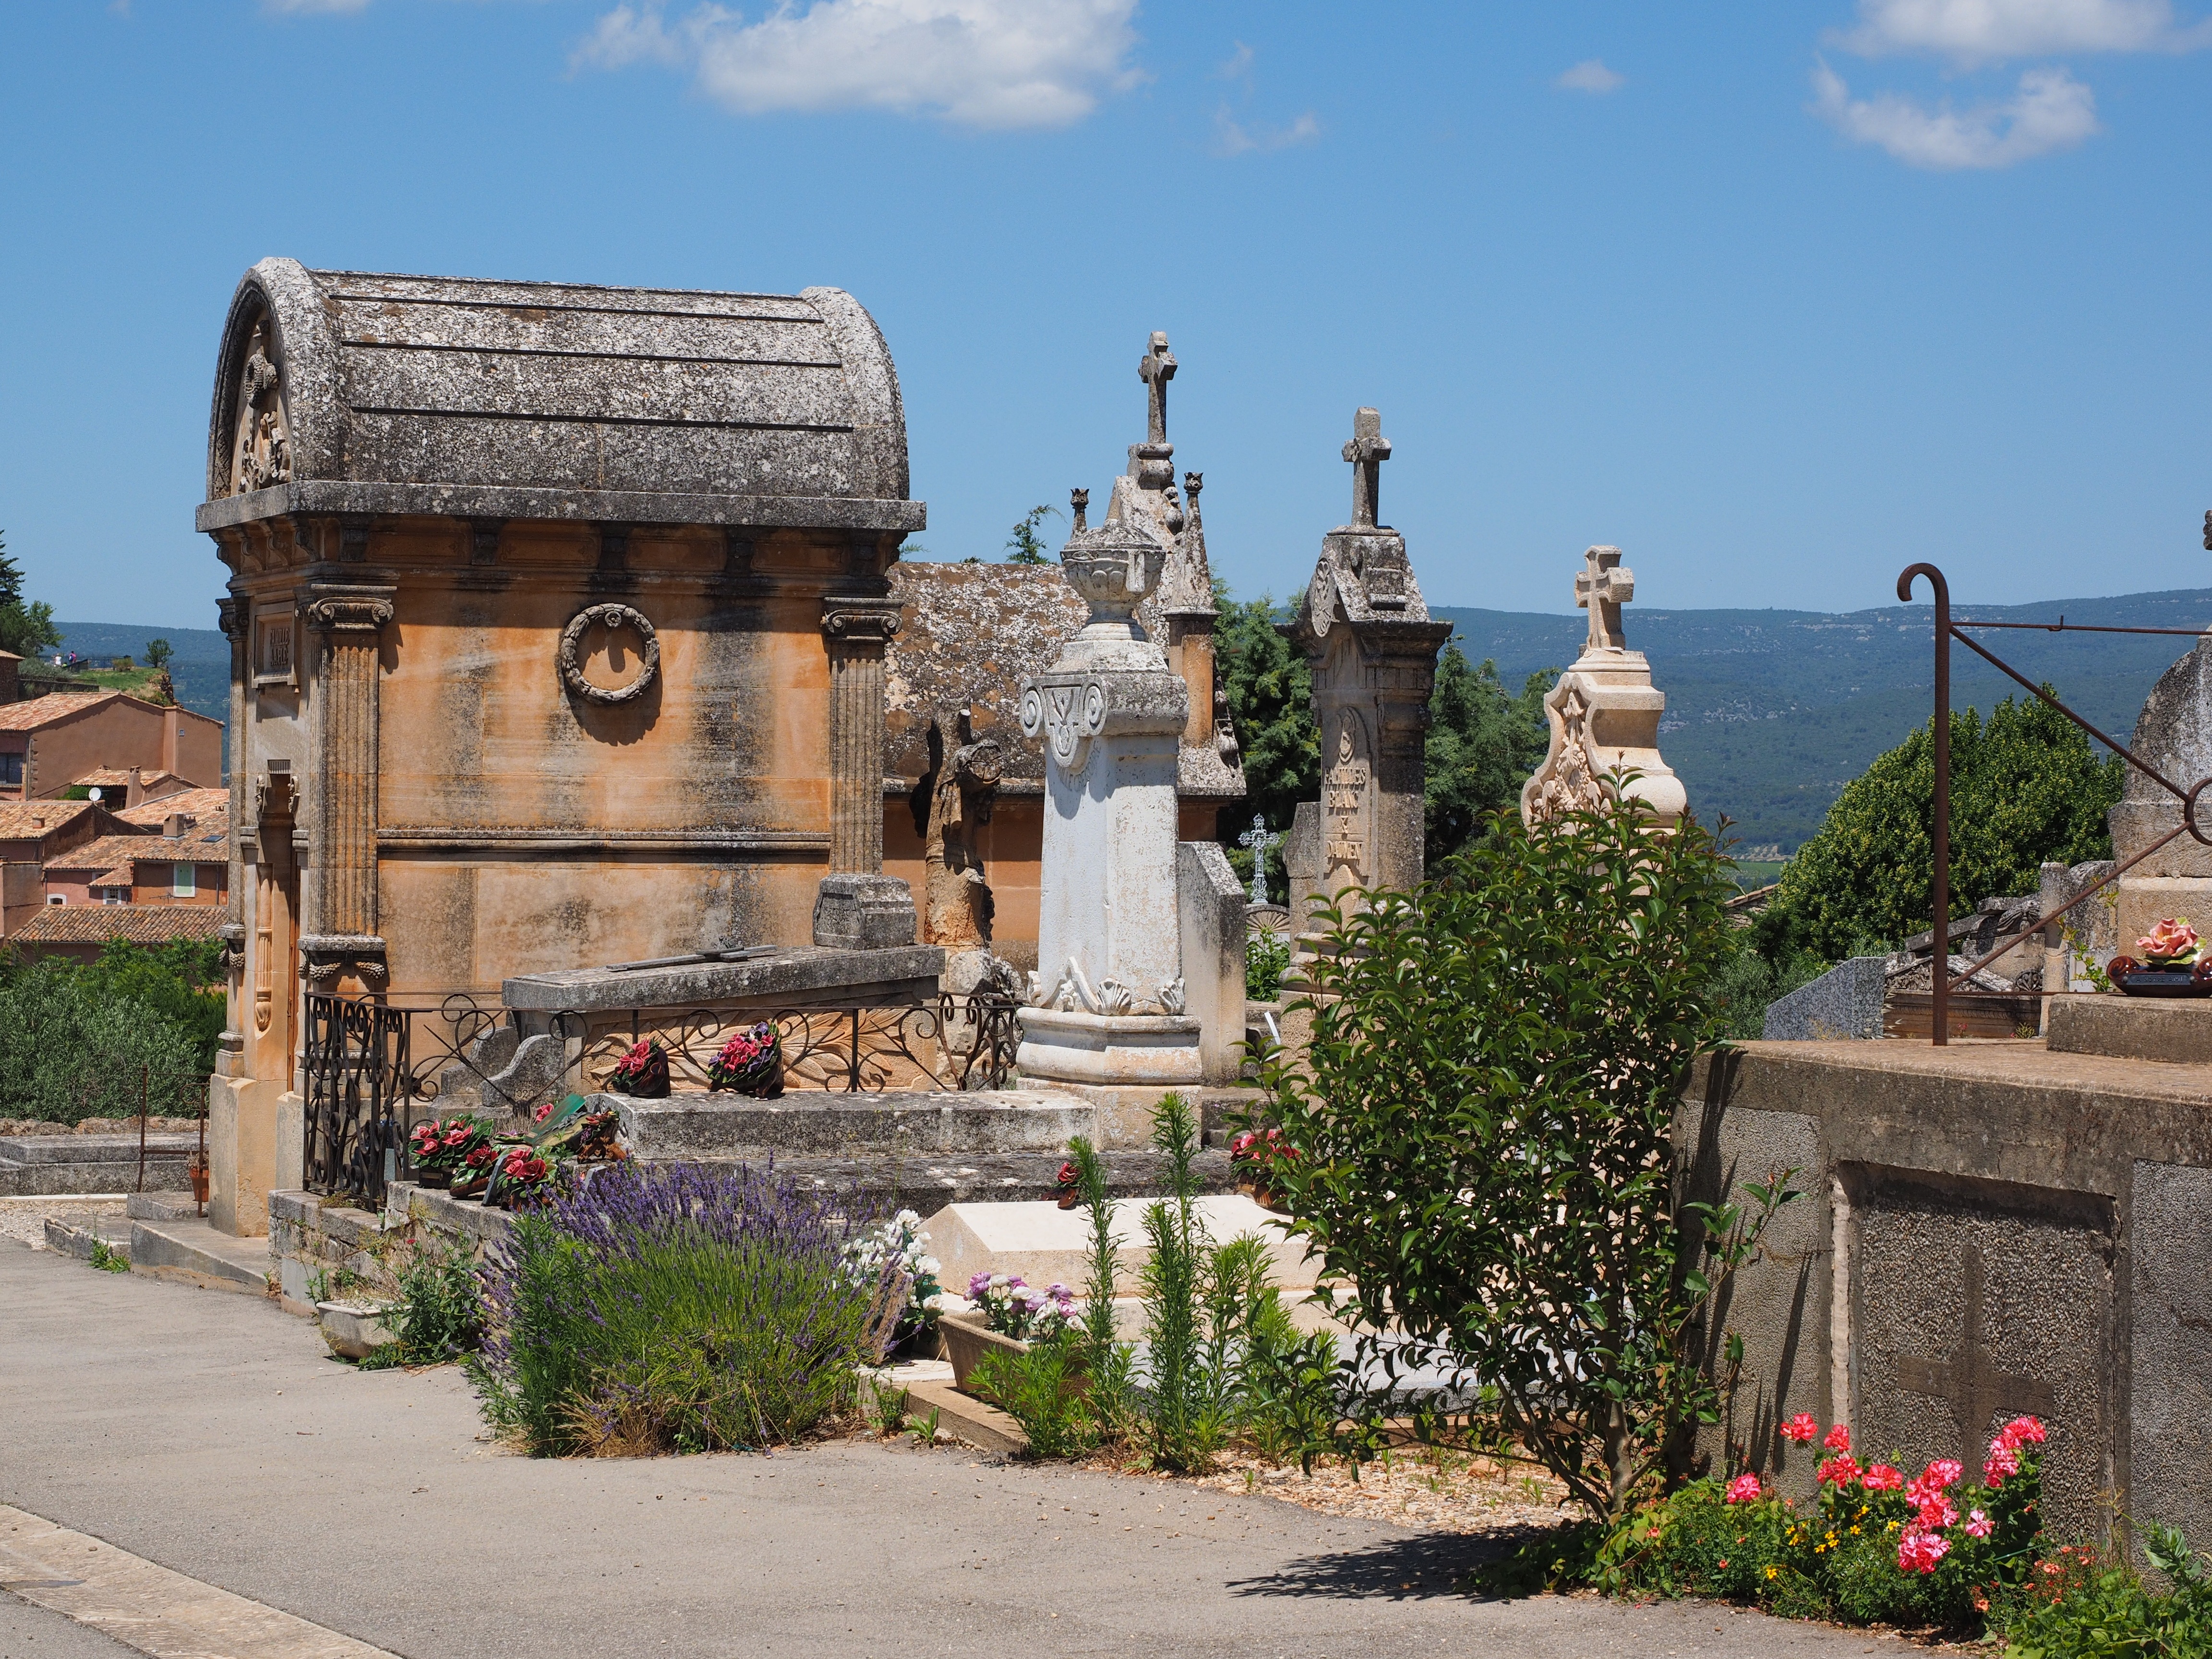
architecture, town, building, old, stone, monument, vacation, travel, village, religion, landmark, memory, rest, cross, cemetery, fortification, tombstone, death, tourism, place of worship, places of interest, grave, religious, temple, gravestone, faith, ruins, loneliness, monastery, headstone, commemorate, christianity, monumental, bury, tomb, die, estate, roussillon, graves, churchyard, silent, historically, tomb figure, mourning, farewell, monuments, funeral, eternity, survivors, resting place, deceased, grave stones, memorial stone, grabschmuck, burial ground, old cemetery, blumenschmunk, funeral place, final resting place, family grave, been thinking, god's acre, leichenhof, secular rite, ancient history